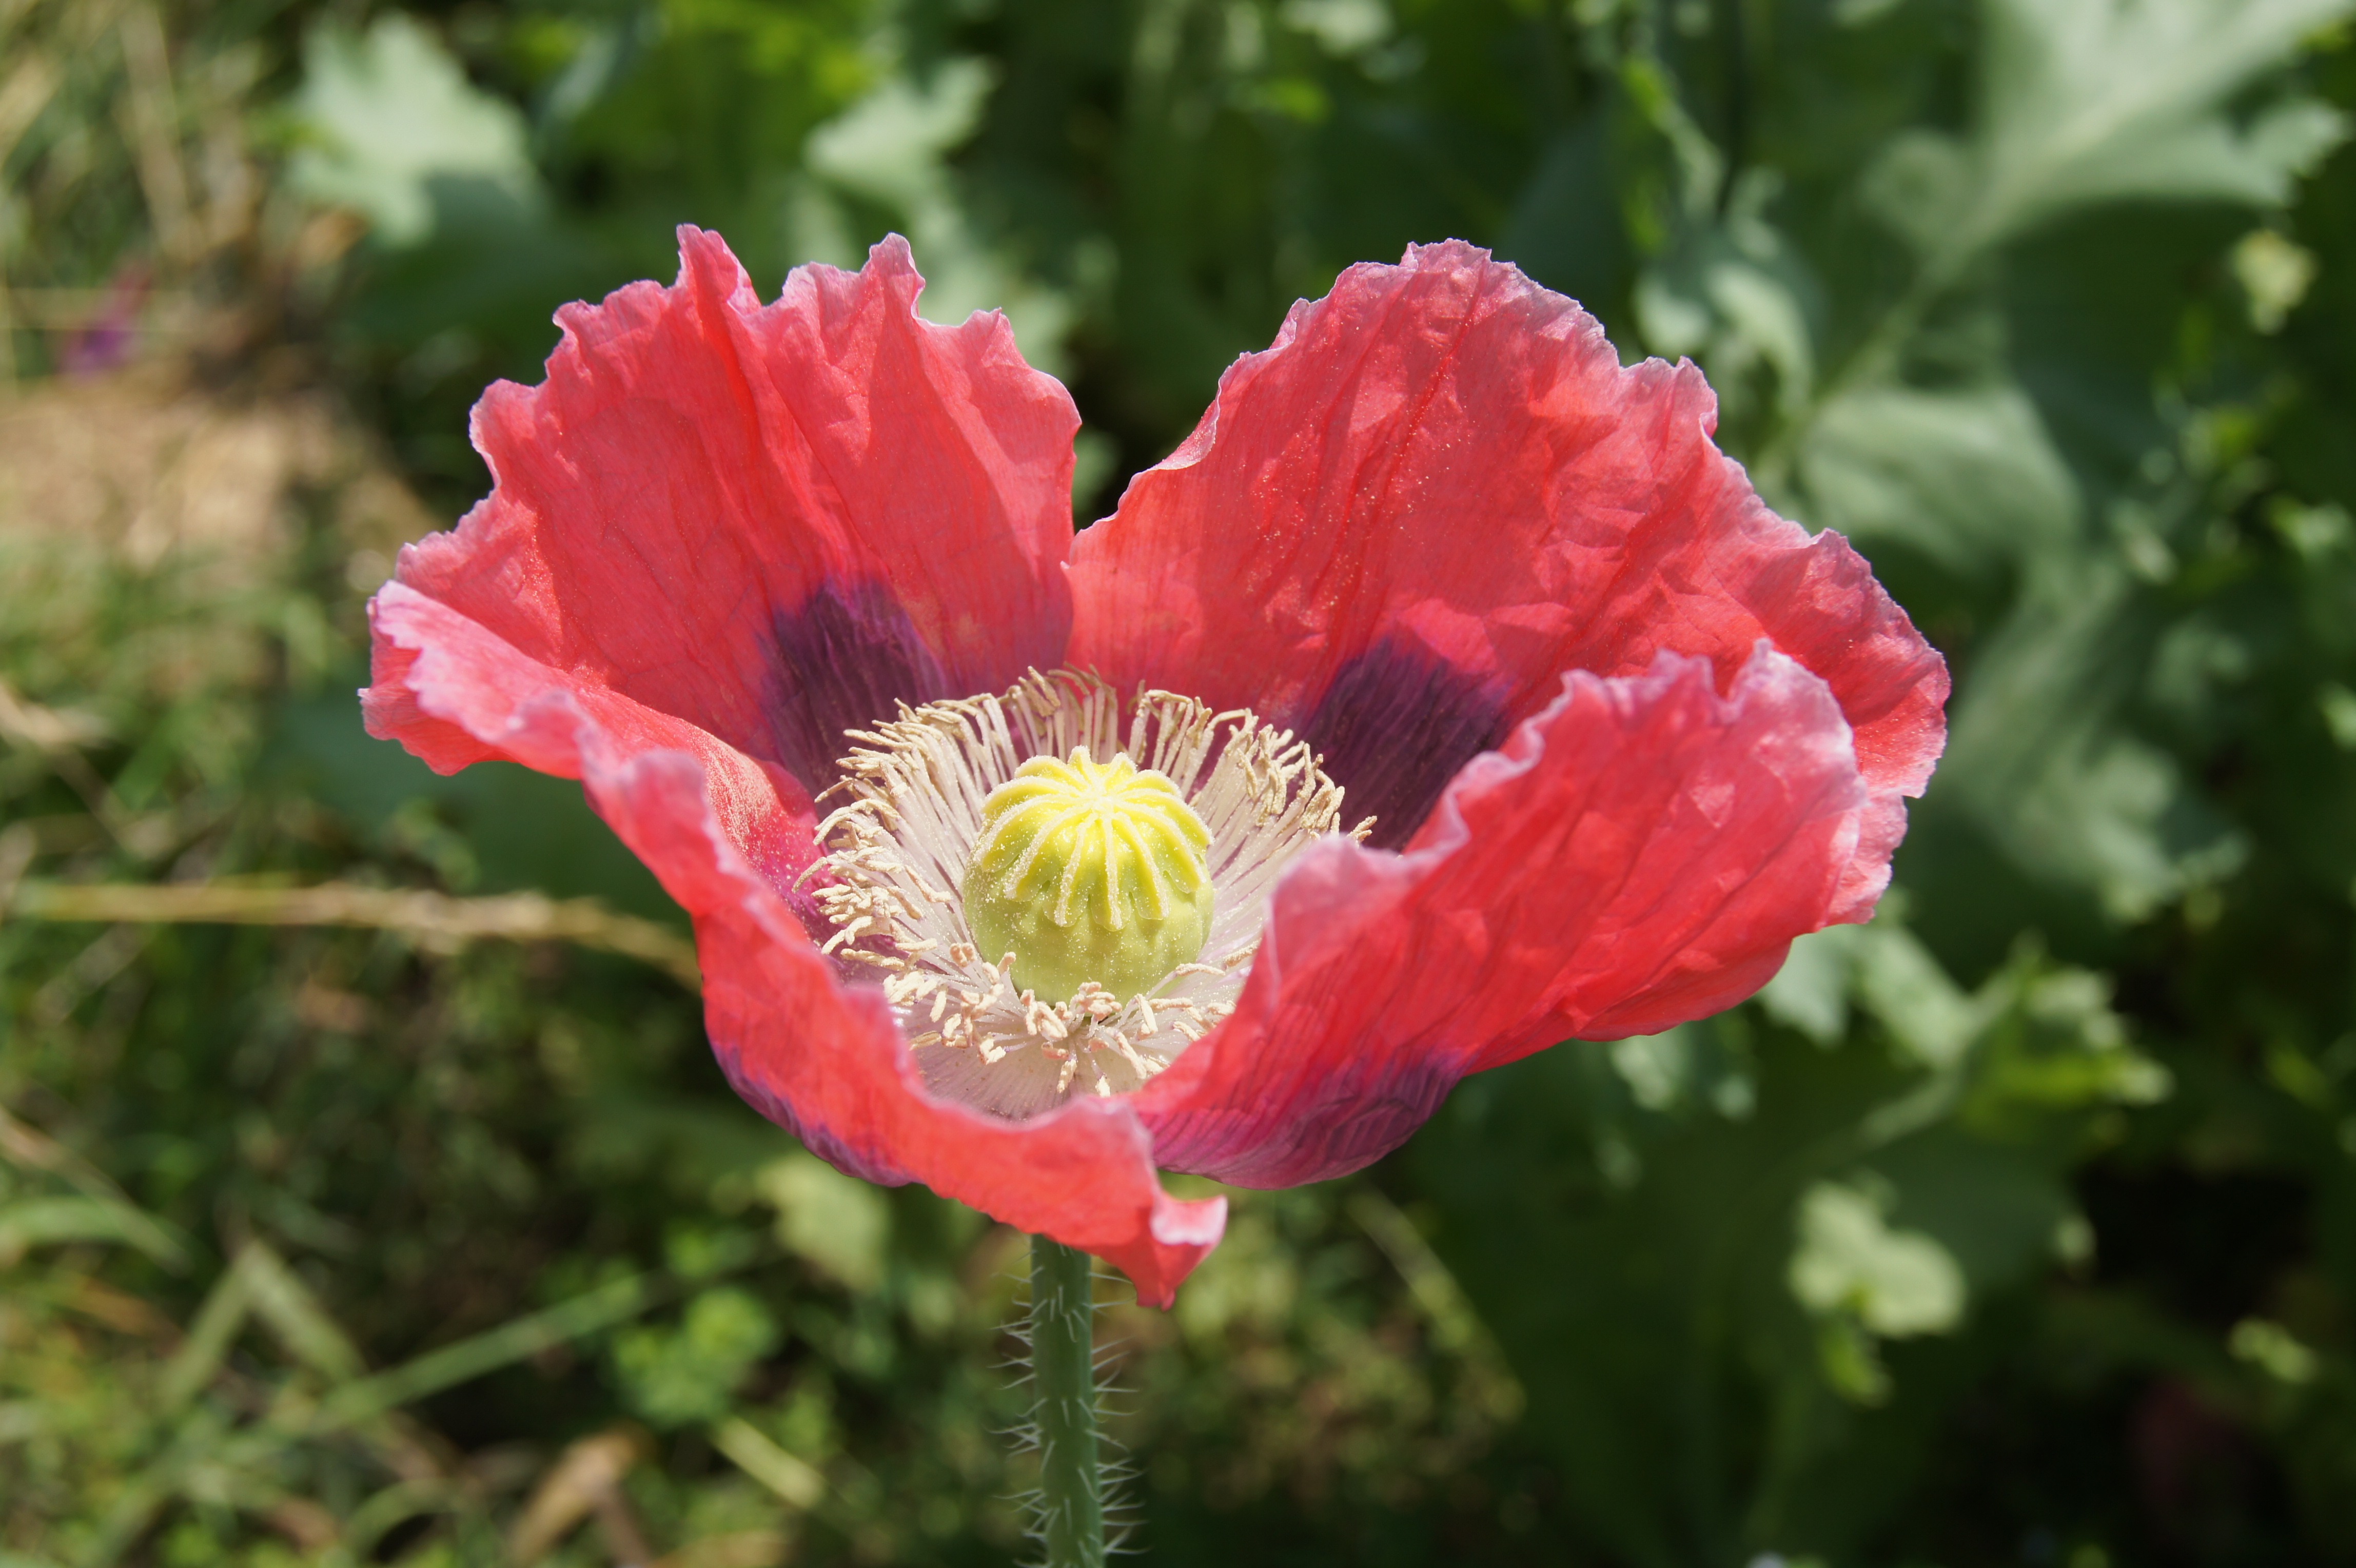
plant, field, flower, petal, botany, flora, klatschmohn, poppy, coquelicot, peony, flowering plant, field of poppies, annual plant, land plant, poppy family